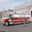
Label: truck